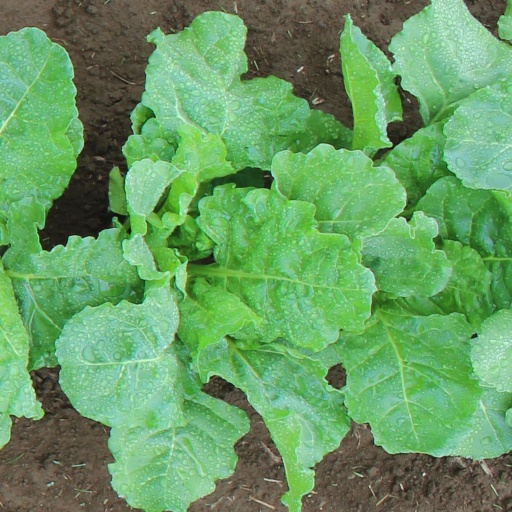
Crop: sugar beet